Cross-flow filtration

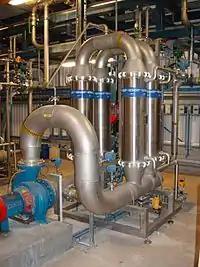
Filtration unit for industrial cross-flow filtration

Cross-flow membrane filtration technology has been used widely in industry around the globe. Filtration membranes can be polymeric or ceramic, depending upon the application. The principles of cross-flow filtration are used in reverse osmosis, nanofiltration, ultrafiltration and microfiltration. When purifying water, it can be very cost-effective in comparison to the traditional evaporation methods.